Crimean War

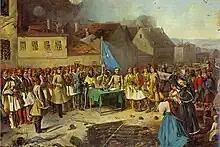
A Greek legion fought for Russia at Sevastopol

In early 1855, the allied Anglo-French commanders decided to send an Anglo-French naval squadron into the Azov Sea to undermine Russian communications and supplies to besieged Sevastopol. On 12 May 1855, Anglo-French warships entered the Kerch Strait and destroyed the coast battery of the Kamishevaya Bay. Once through the Kerch Strait, British and French warships struck at every vestige of Russian power along the coast of the Sea of Azov. Except for Rostov and Azov, no town, depot, building or fortification was immune from attack, and Russian naval power ceased to exist almost overnight. This Allied campaign led to a significant reduction in supplies flowing to the besieged Russian troops at Sevastopol.